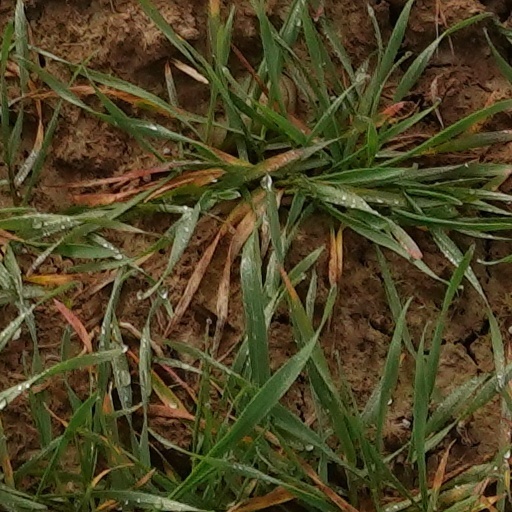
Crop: wheat